Olle Rimfors

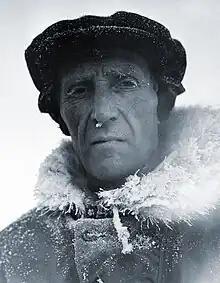
Rimfors in 1956

Olof “Olle” Alfred Rimfors (14 May 1896 – 26 February 1994) was a Swedish ski pioneer, ski instructor, military officer, and sports official. In 1934 he introduced alpine skiing in Sweden together with Sigge Bergman, after studying for a month at the ski school of Hannes Schneider in St. Anton am Arlberg and competing in the FIS Alpine World Championships.